Describe the emotion expressed in this image:  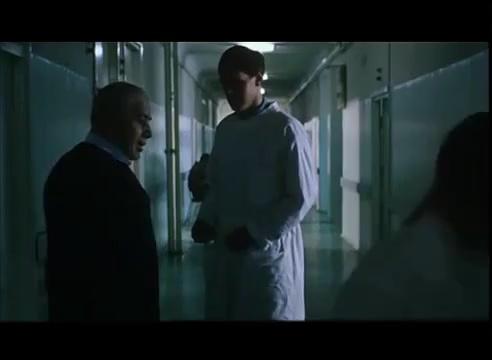
This person displays Suffering, valence and arousal with low intensity.